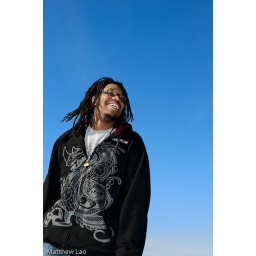
Smiling against a blue sky